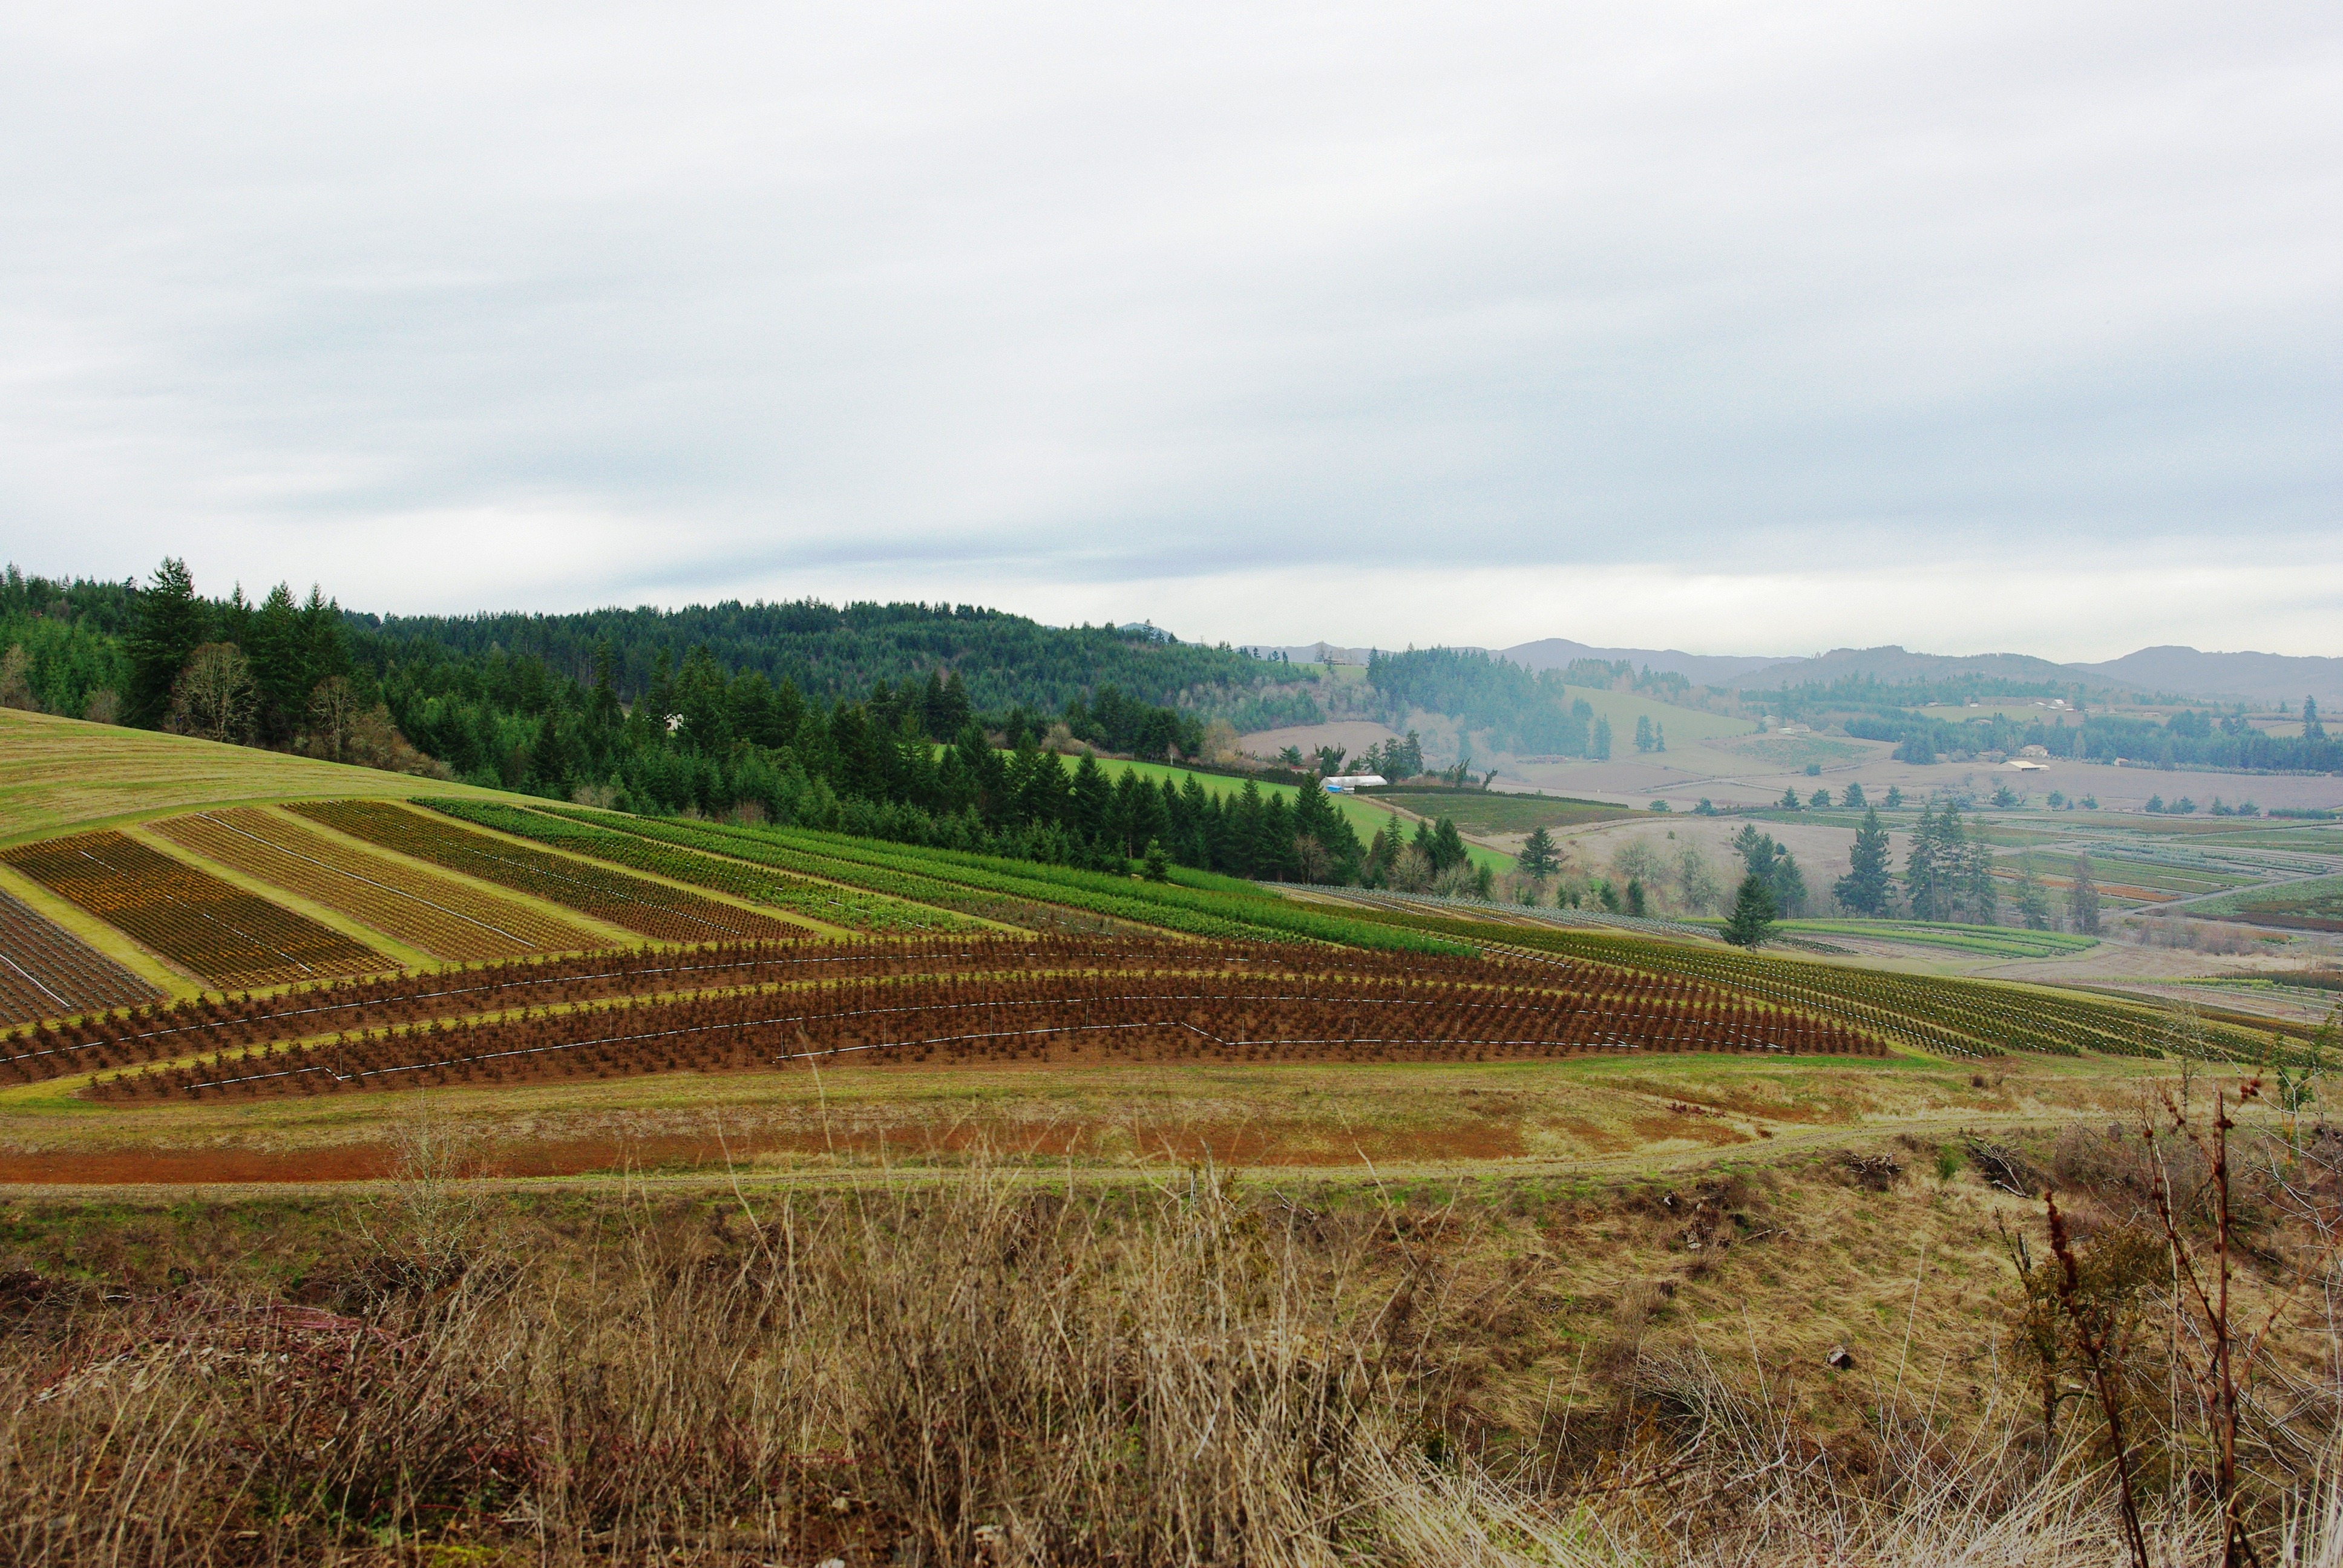
landscape, nature, grass, outdoor, field, farm, meadow, prairie, countryside, hill, highway, country, transport, farming, scenery, brown, soil, agriculture, waterway, plain, farmland, close up, outside, grassland, plateau, rural area, grass family